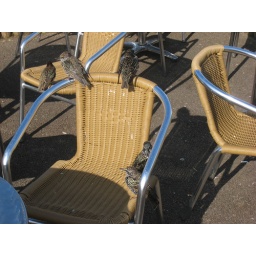
These plentiful birds are sitting in a chair awaiting the discarded food container of a person eating nearby